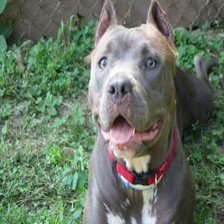
Species: dog
Breed: american pit bull terrier